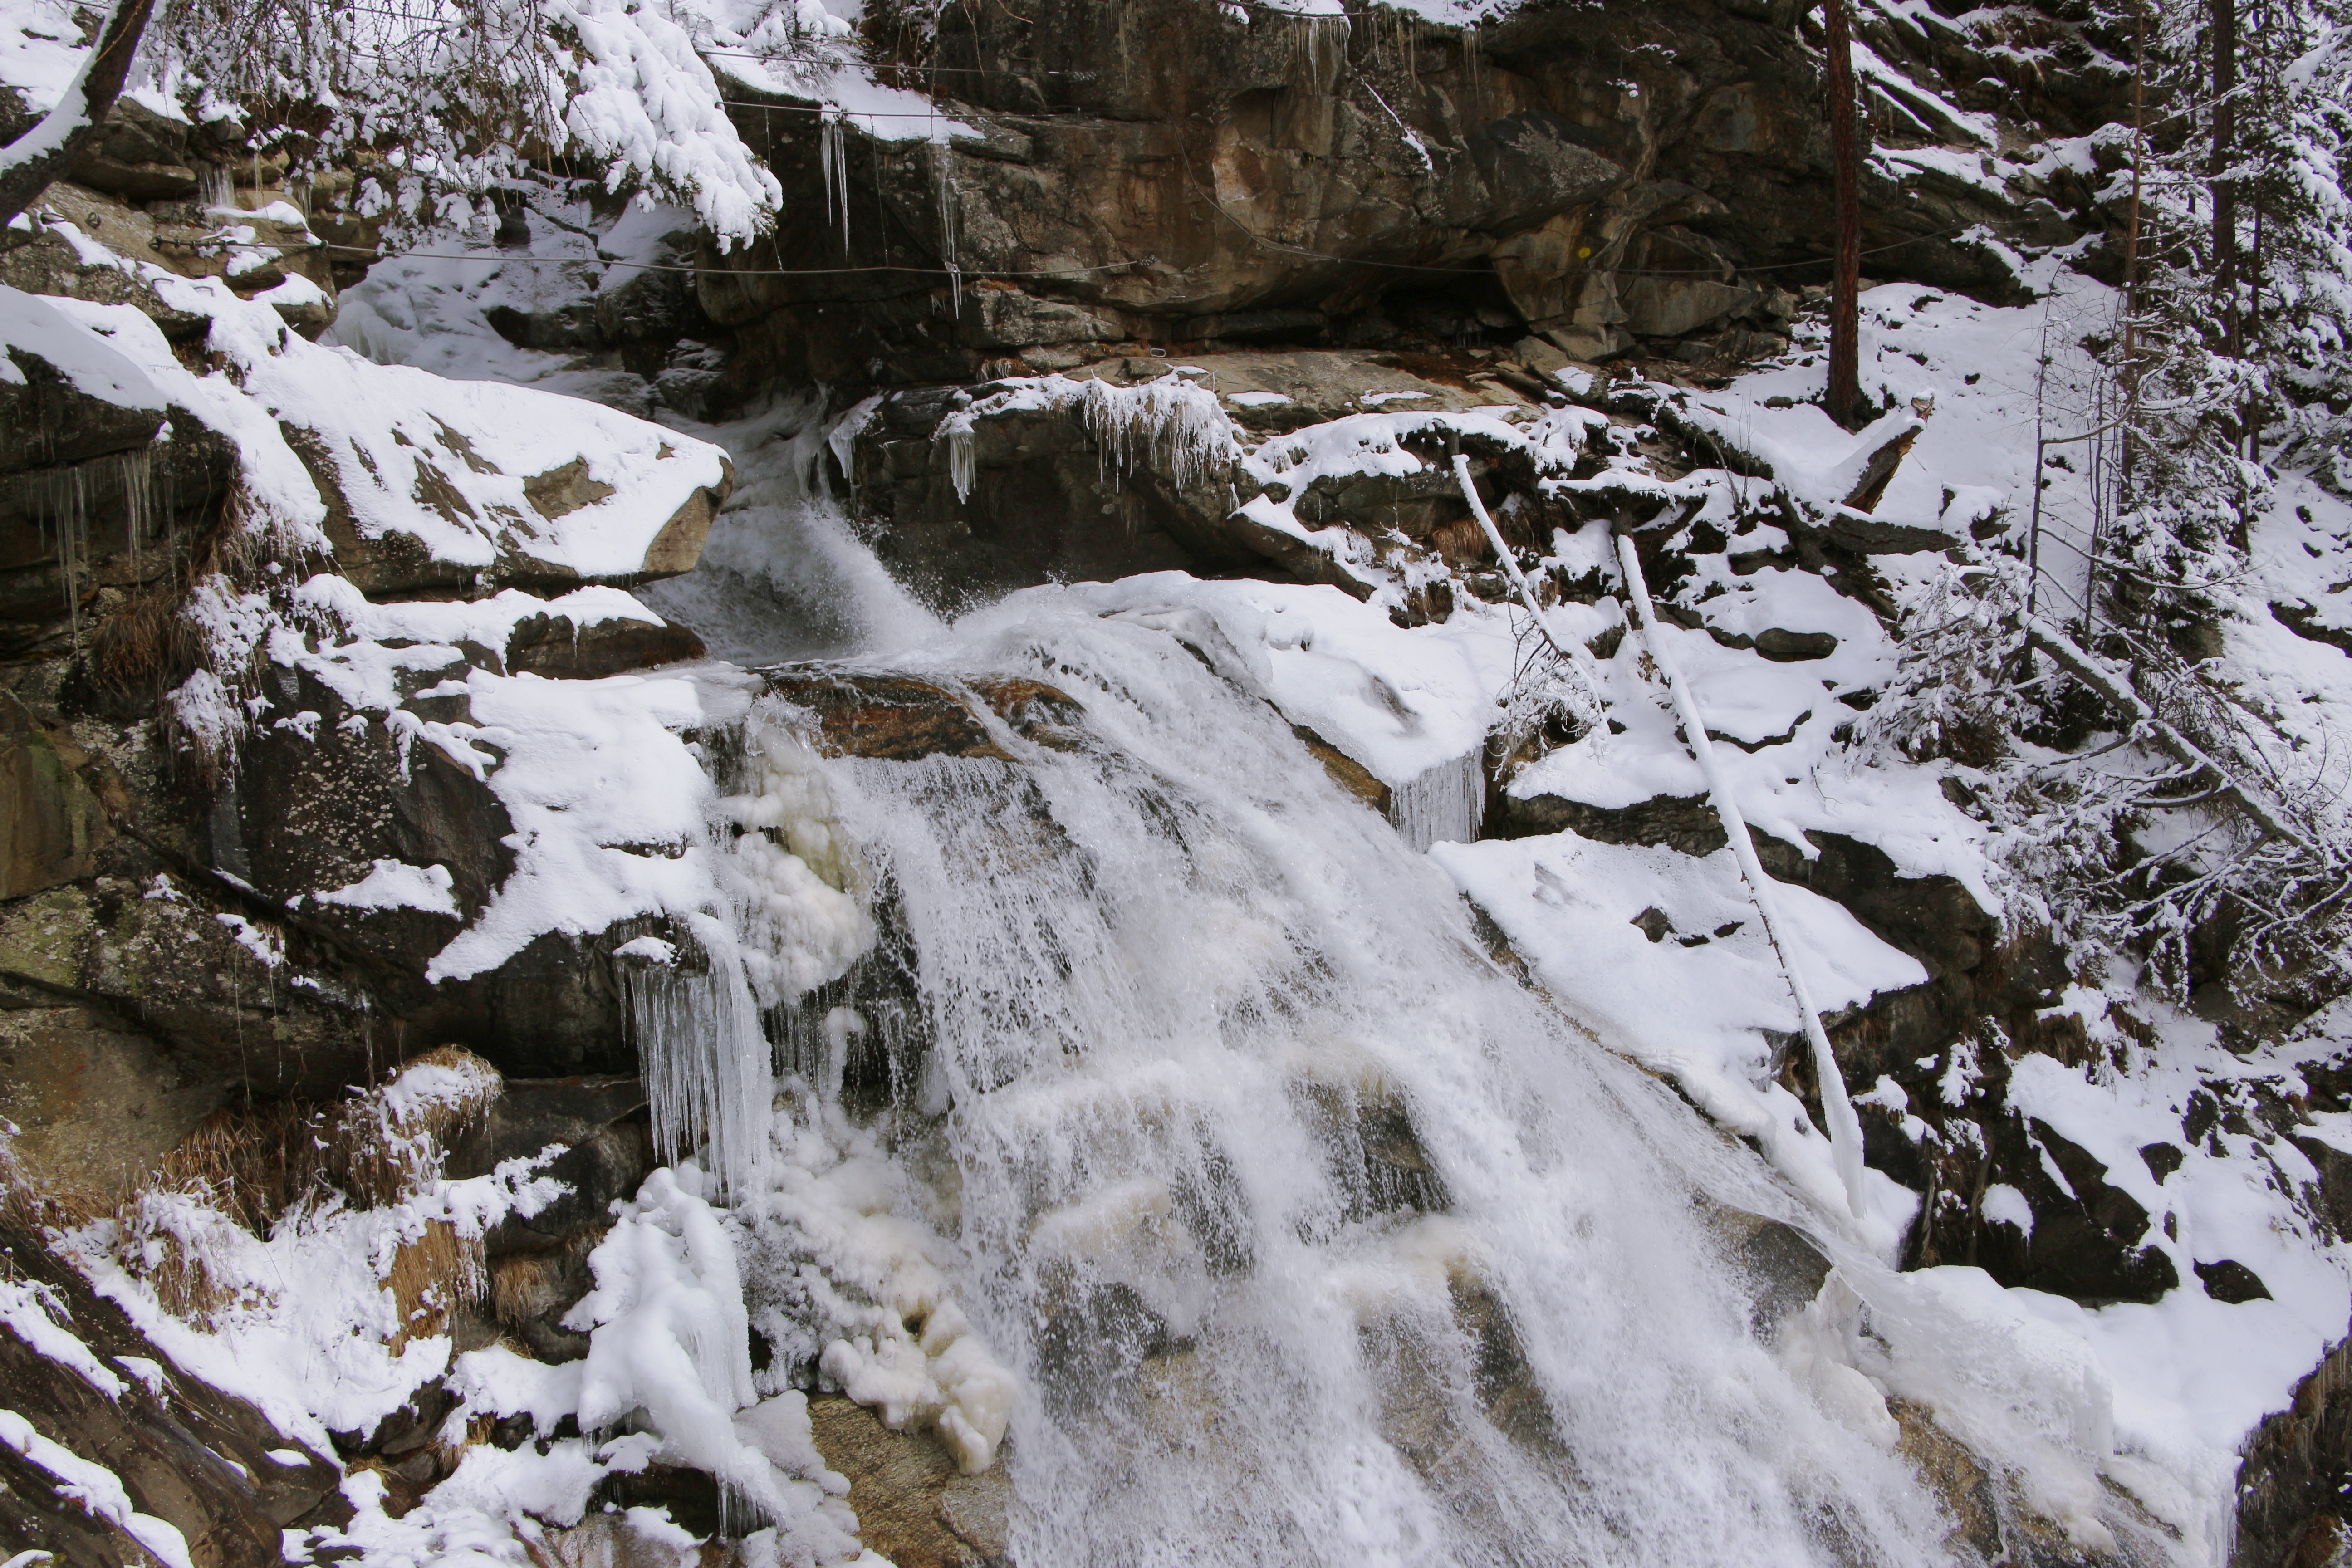
tree, water, nature, rock, waterfall, wilderness, mountain, snow, cold, winter, mountain range, stream, ice, autumn, weather, season, ridge, icicle, wintry, water feature, freezing, geological phenomenon